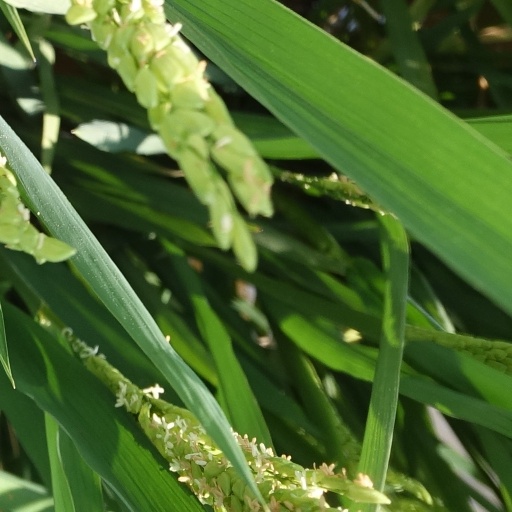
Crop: rice